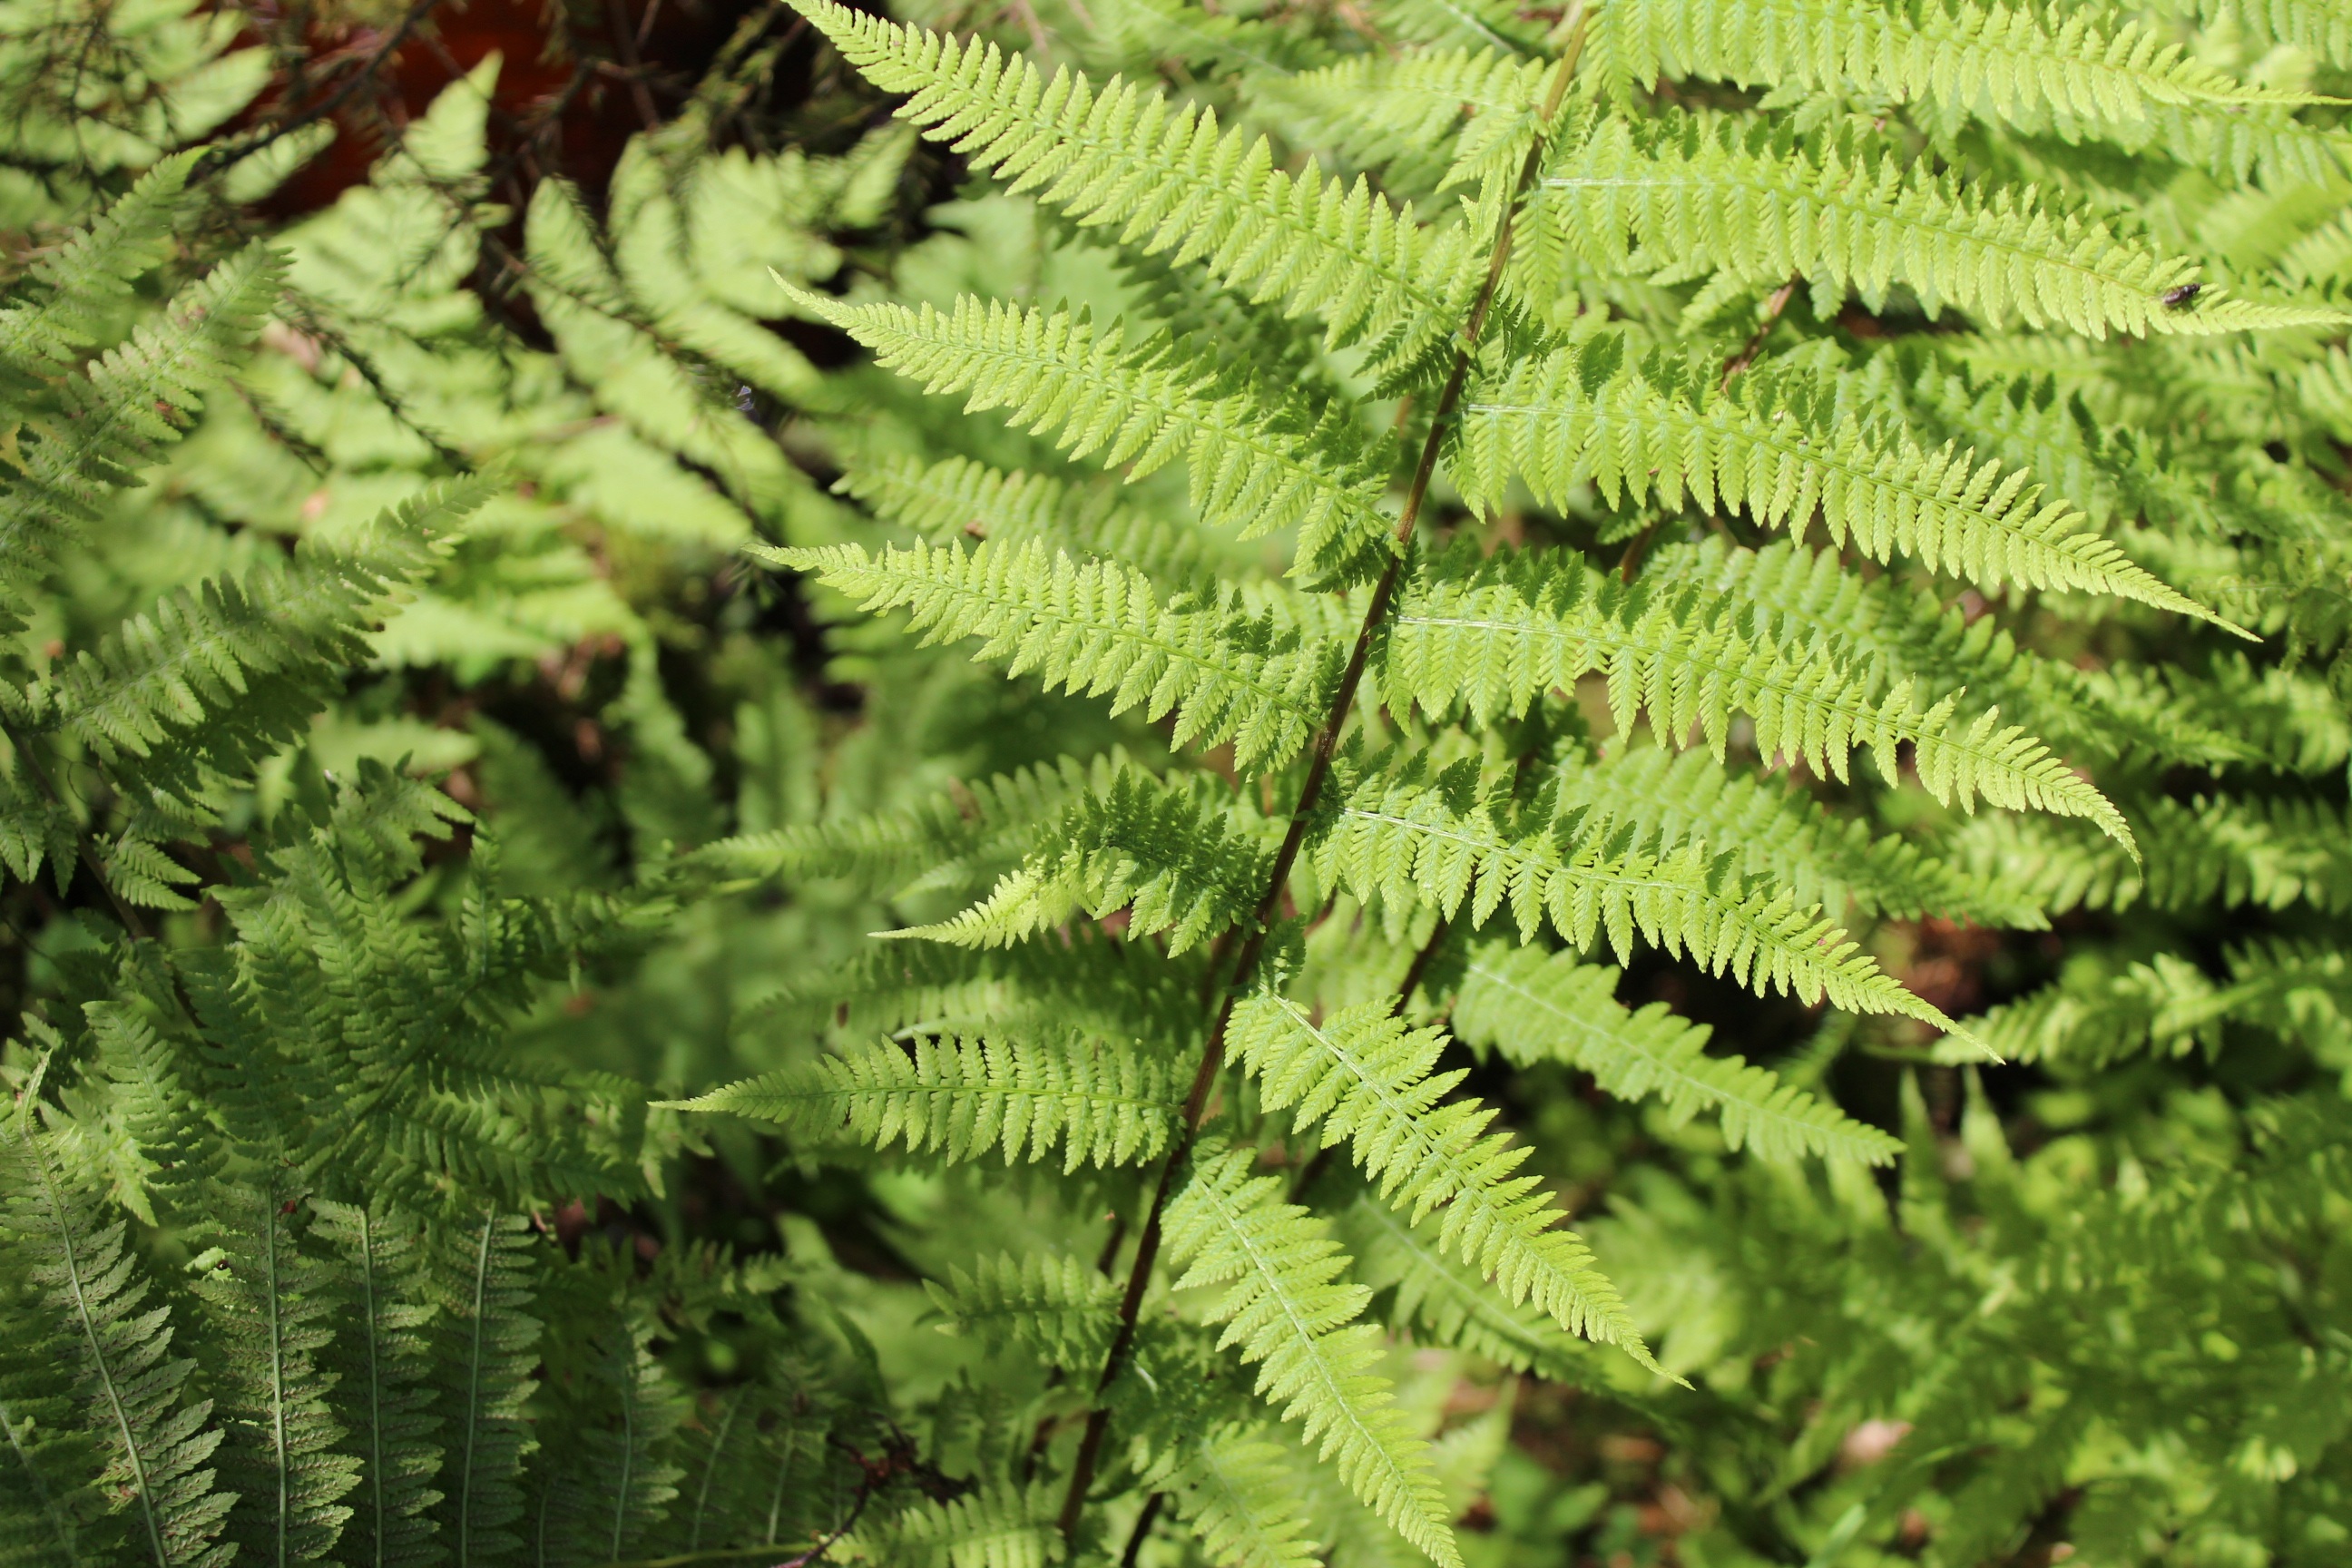
tree, nature, branch, plant, leaf, flower, summer, green, botany, fir, fern, spruce, vegetation, mimosa, forest land, plant stem, land plant, ferns and horsetails, vascular plant, ostrich fern